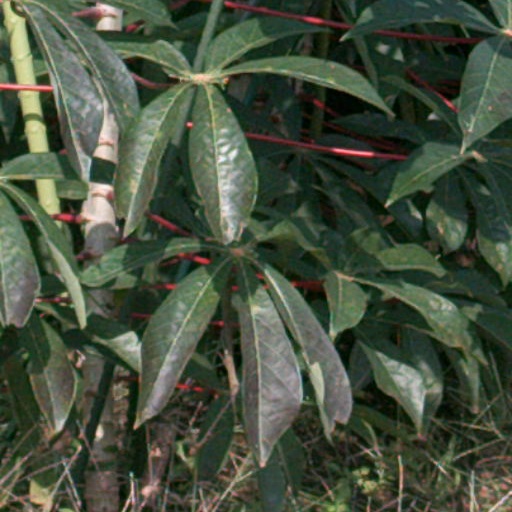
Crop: cassava